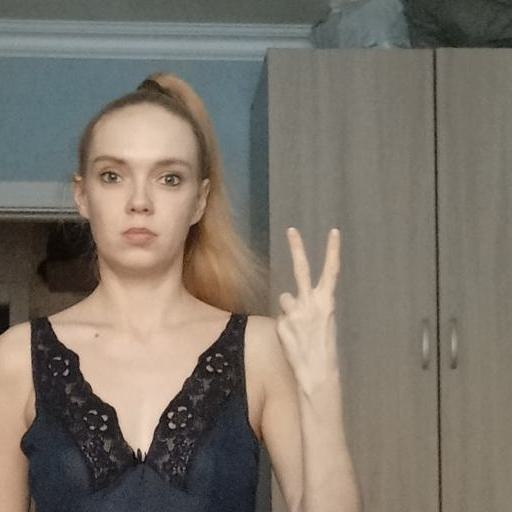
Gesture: peace_inverted